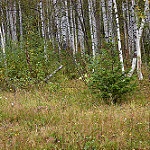
Label: forest